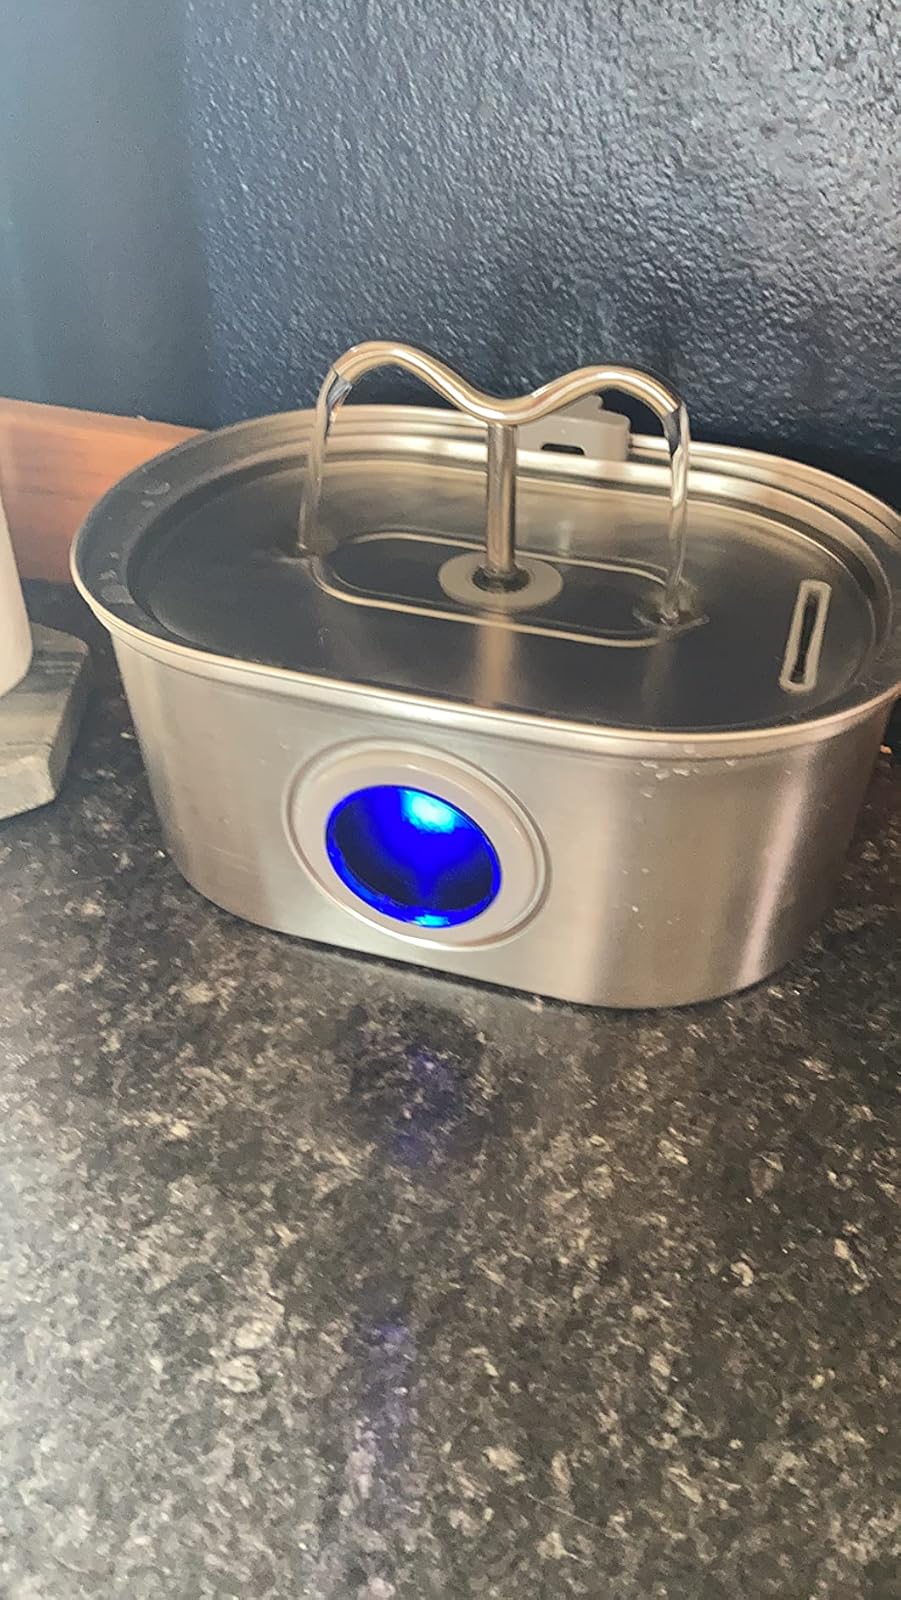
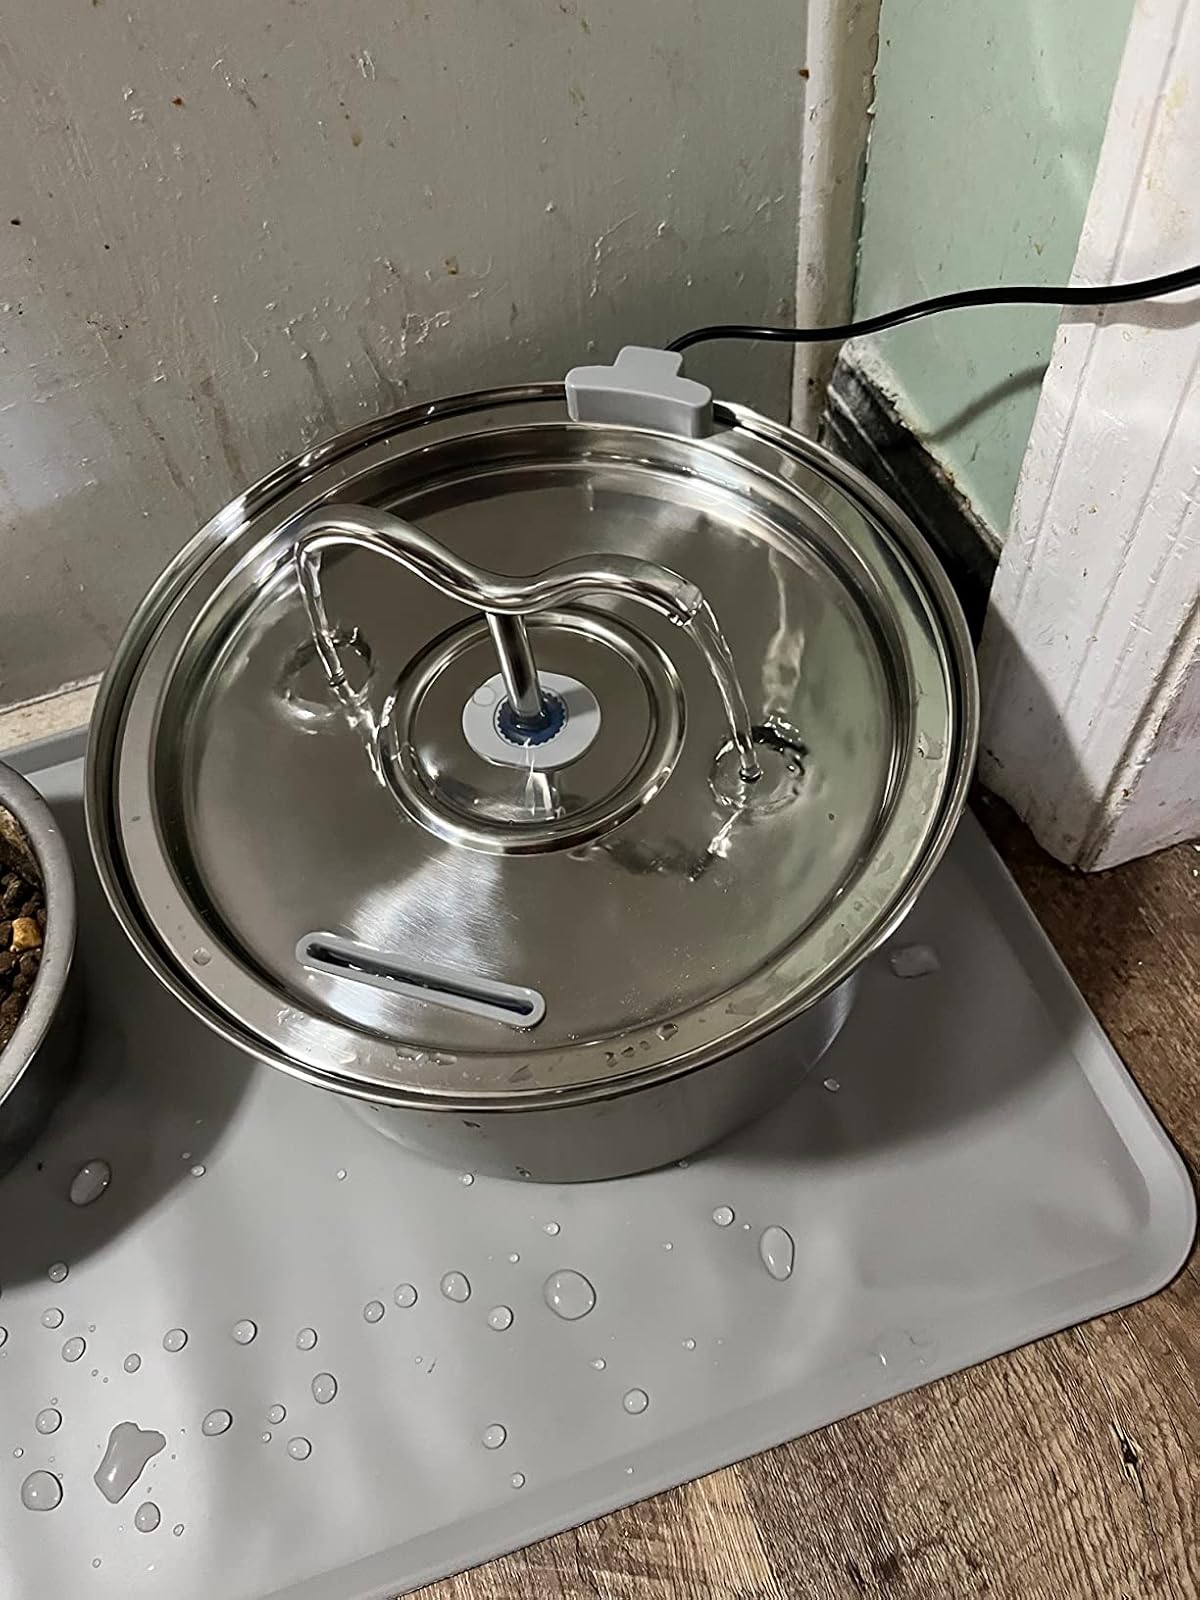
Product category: items_bowl
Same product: no